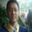
Label: woman